Political aspects of Islam

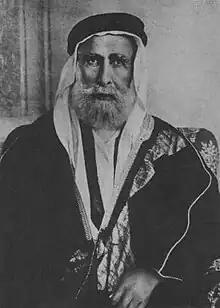
Hussein bin Ali

Muhammad Abduh, an Egyptian Islamic scholar, judge, and Grand Mufti of Egypt, was a central figure of the Arab Nahḍa (awakening), and Islamic Modernism in the late 19th and early 20th centuries. Twice exiled by the British, he was a devoted follower of Al-Afghani, he helped publish a newspaper in Paris with him calling for a return to the original principles and ideals of Islam, and greater unity among Islamic peoples. As a "qāḍī" in Egypt, he was involved in many decisions, some of which were considered quite liberal, such as calling for Muslims to accept interest on loans and meat butchered by non-Muslims. He promoted both religious and scientific education.